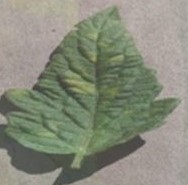
Plant: Tomato
Disease: tomato leaf mold